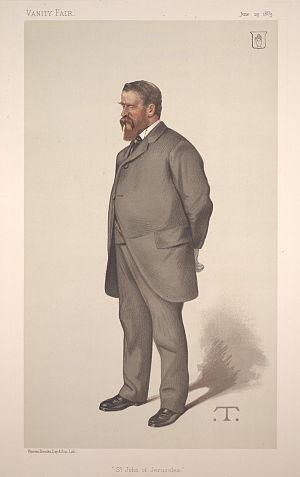
La circonscription de West Worcestershire est une circonscription électorale anglaise située dans le Worcestershire et représentée à la Chambre des Communes du Parlement britannique.
La circonscription de Tewkesbury est une circonscription située dans le Gloucestershire et représentée à la Chambre des Communes du Parlement britannique.